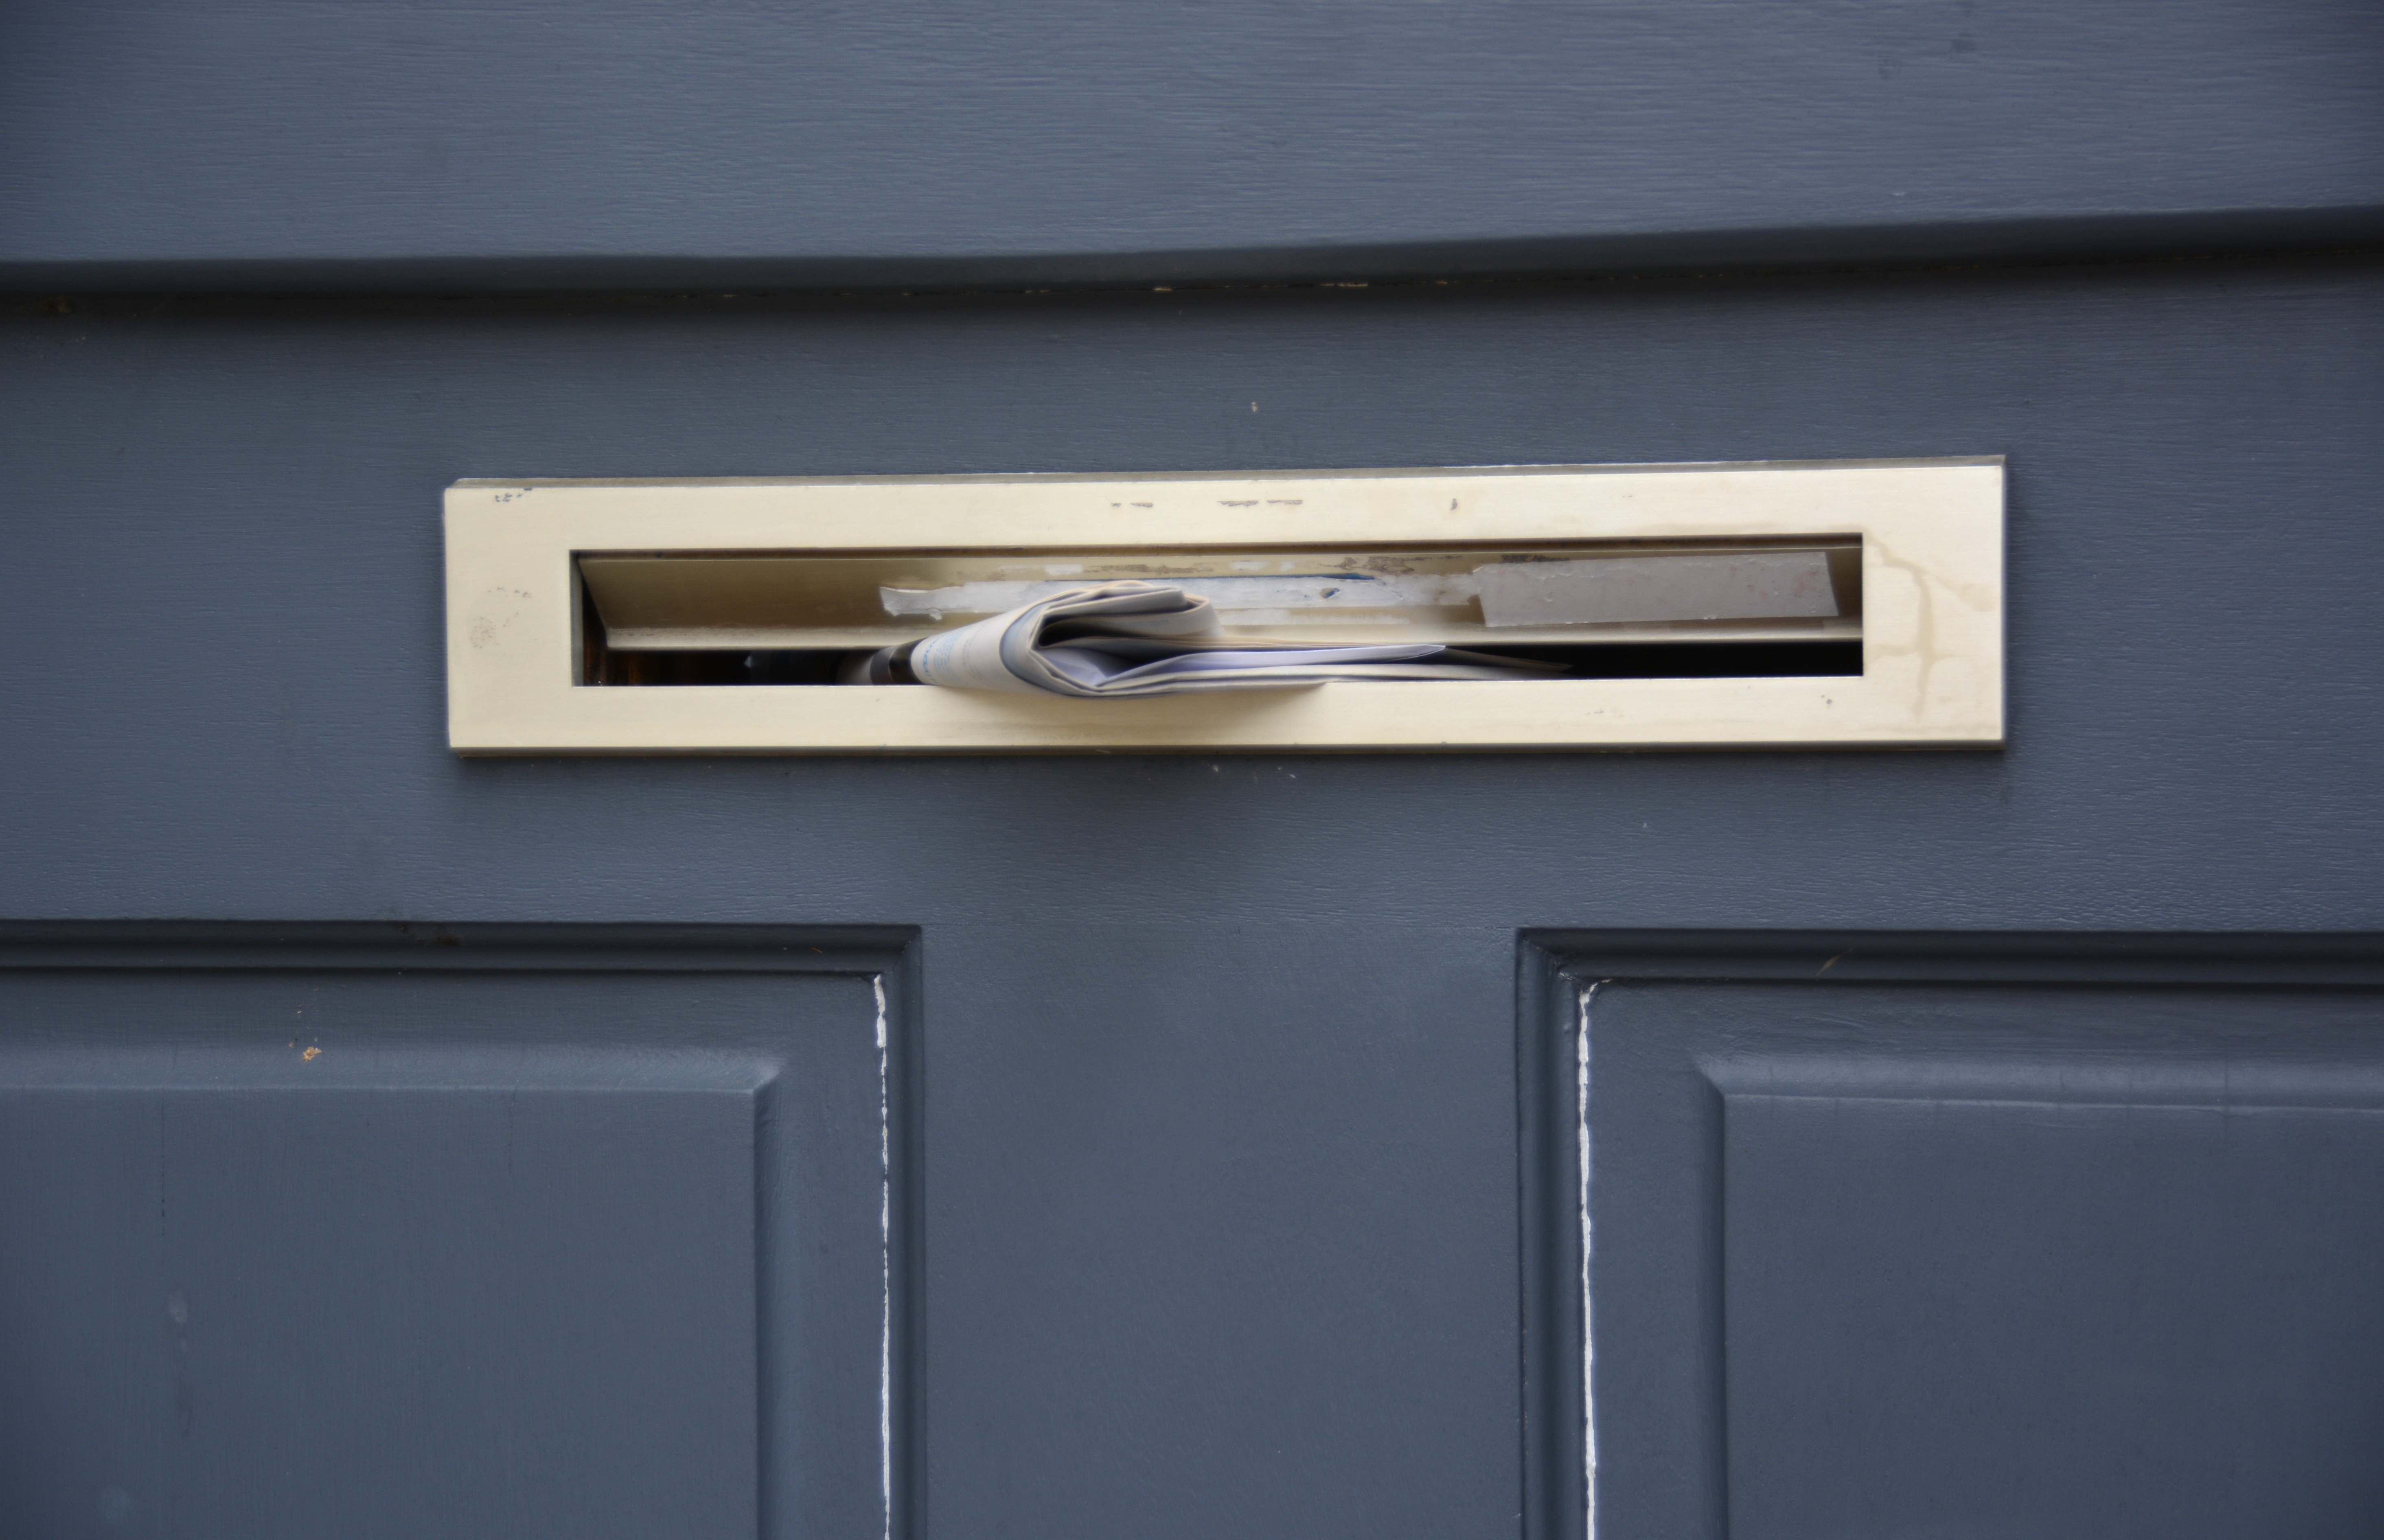
post, wood, journal, furniture, room, lighting, door, mail, mail box, letters, address, factor, correspondence, automotive exterior